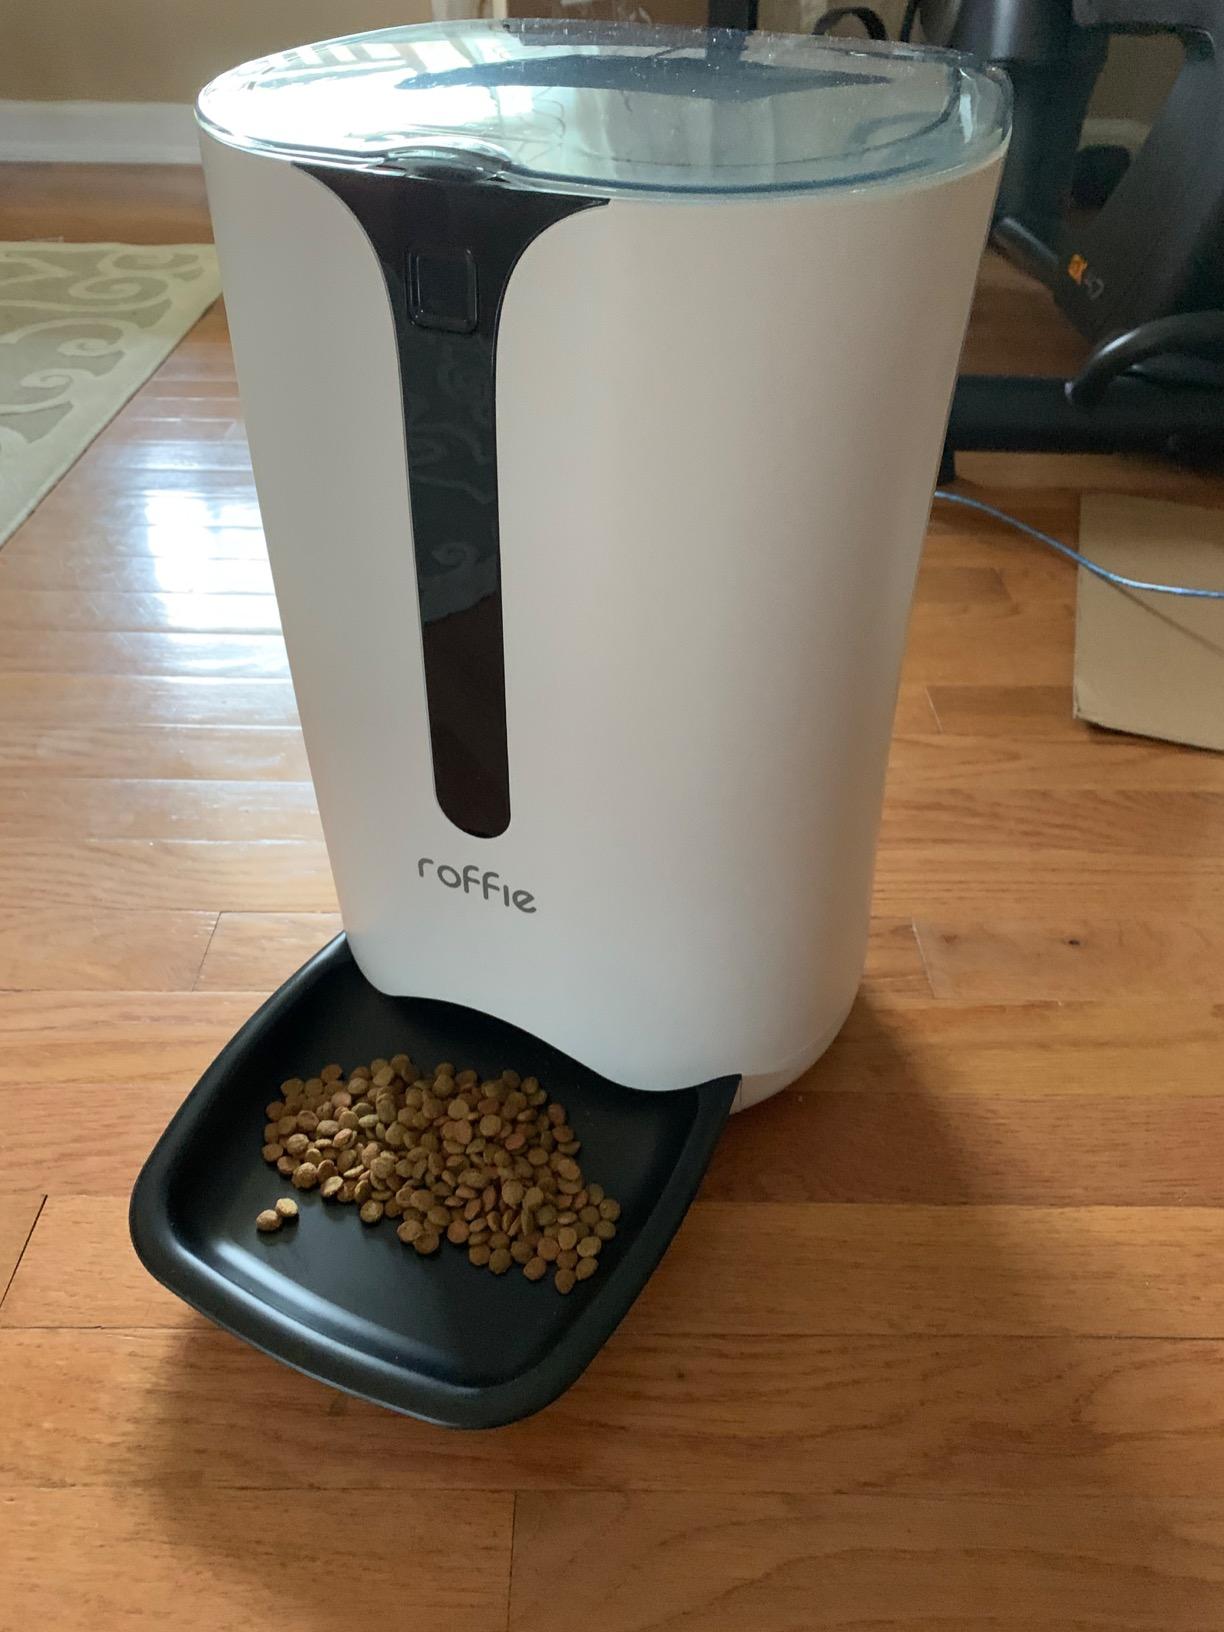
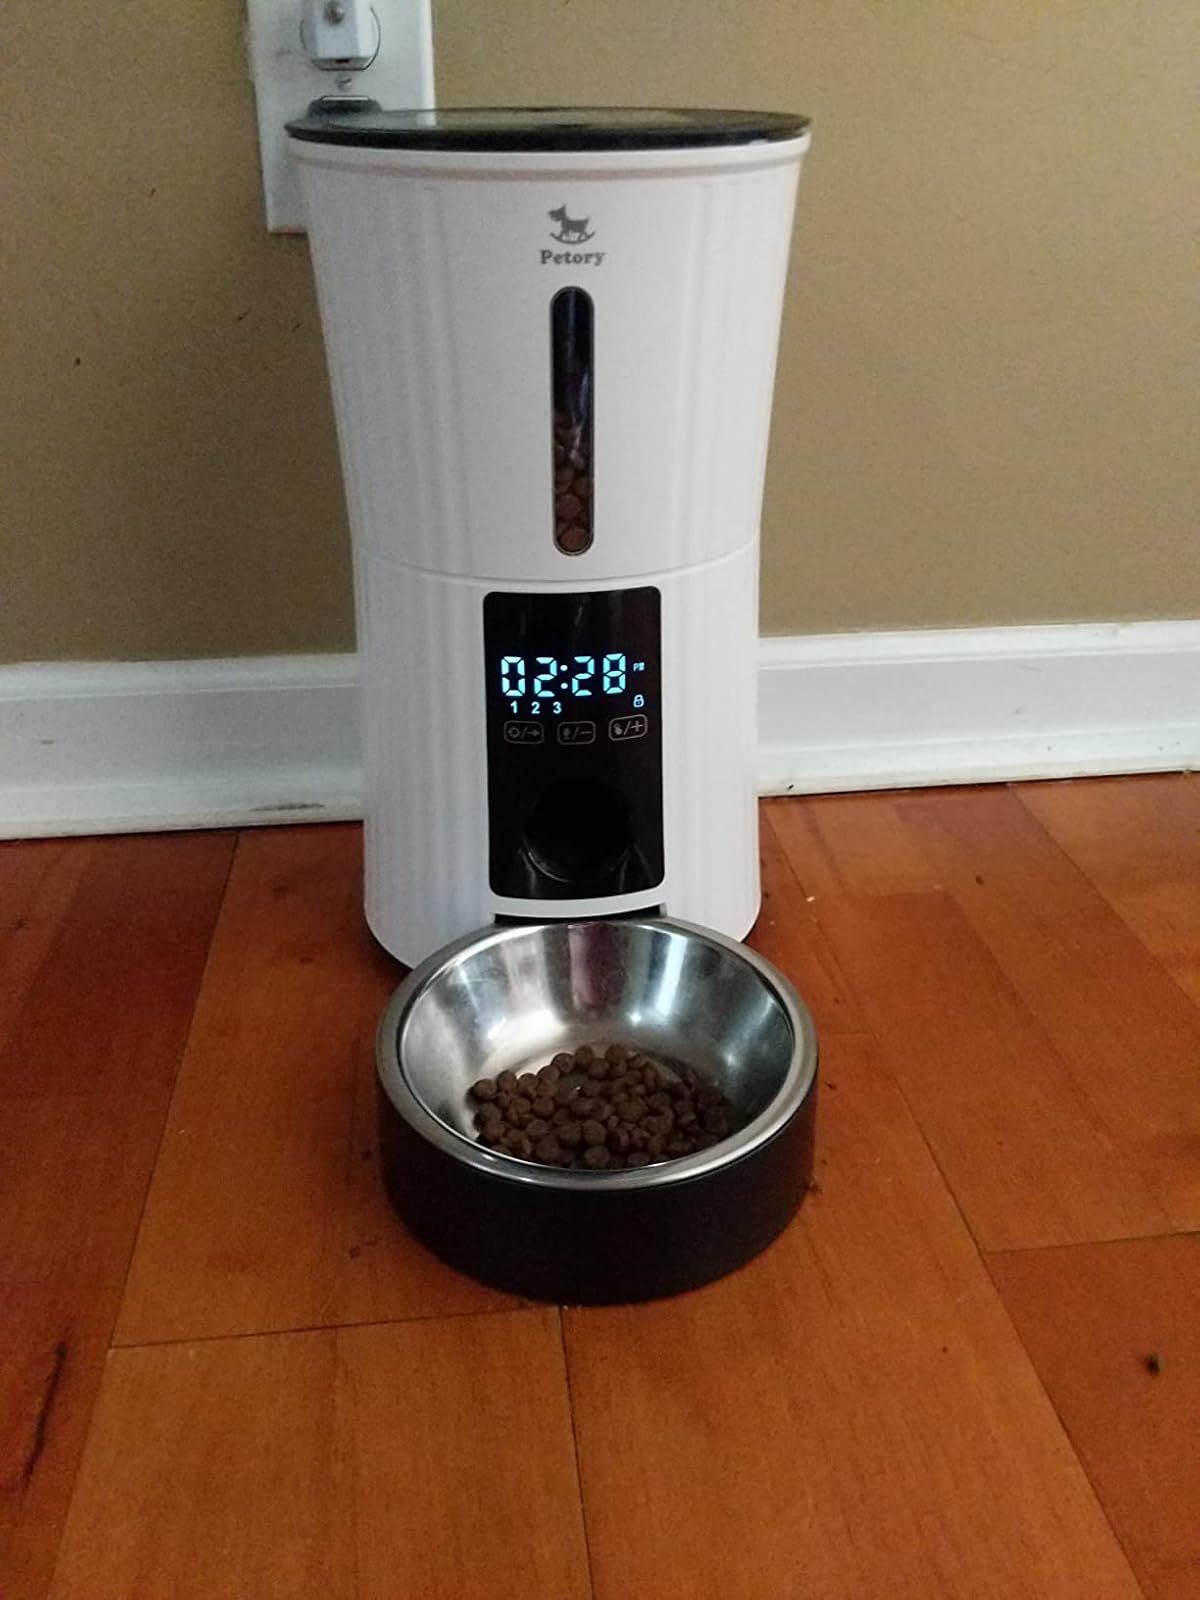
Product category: items_feeder
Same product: no